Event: Ecuador Earthquake
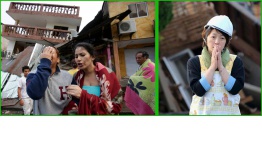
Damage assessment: damage